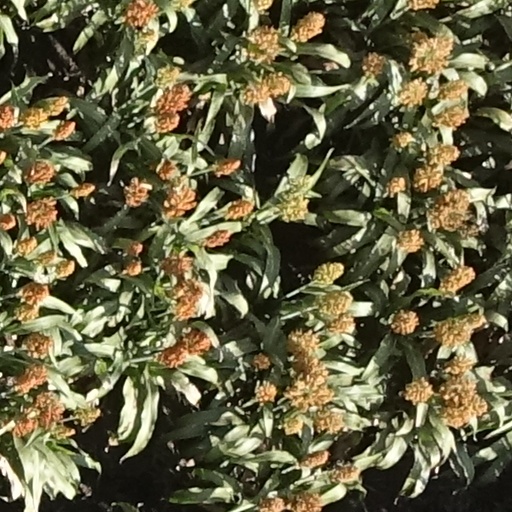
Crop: sorghum